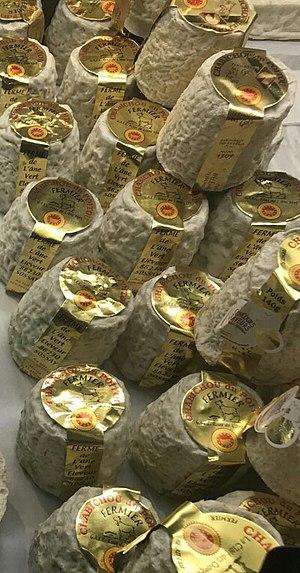
Chabichou fermier de Sossay.
Sossais ou Sossay est une commune du Centre-Ouest de la France, située dans le département de la Vienne.